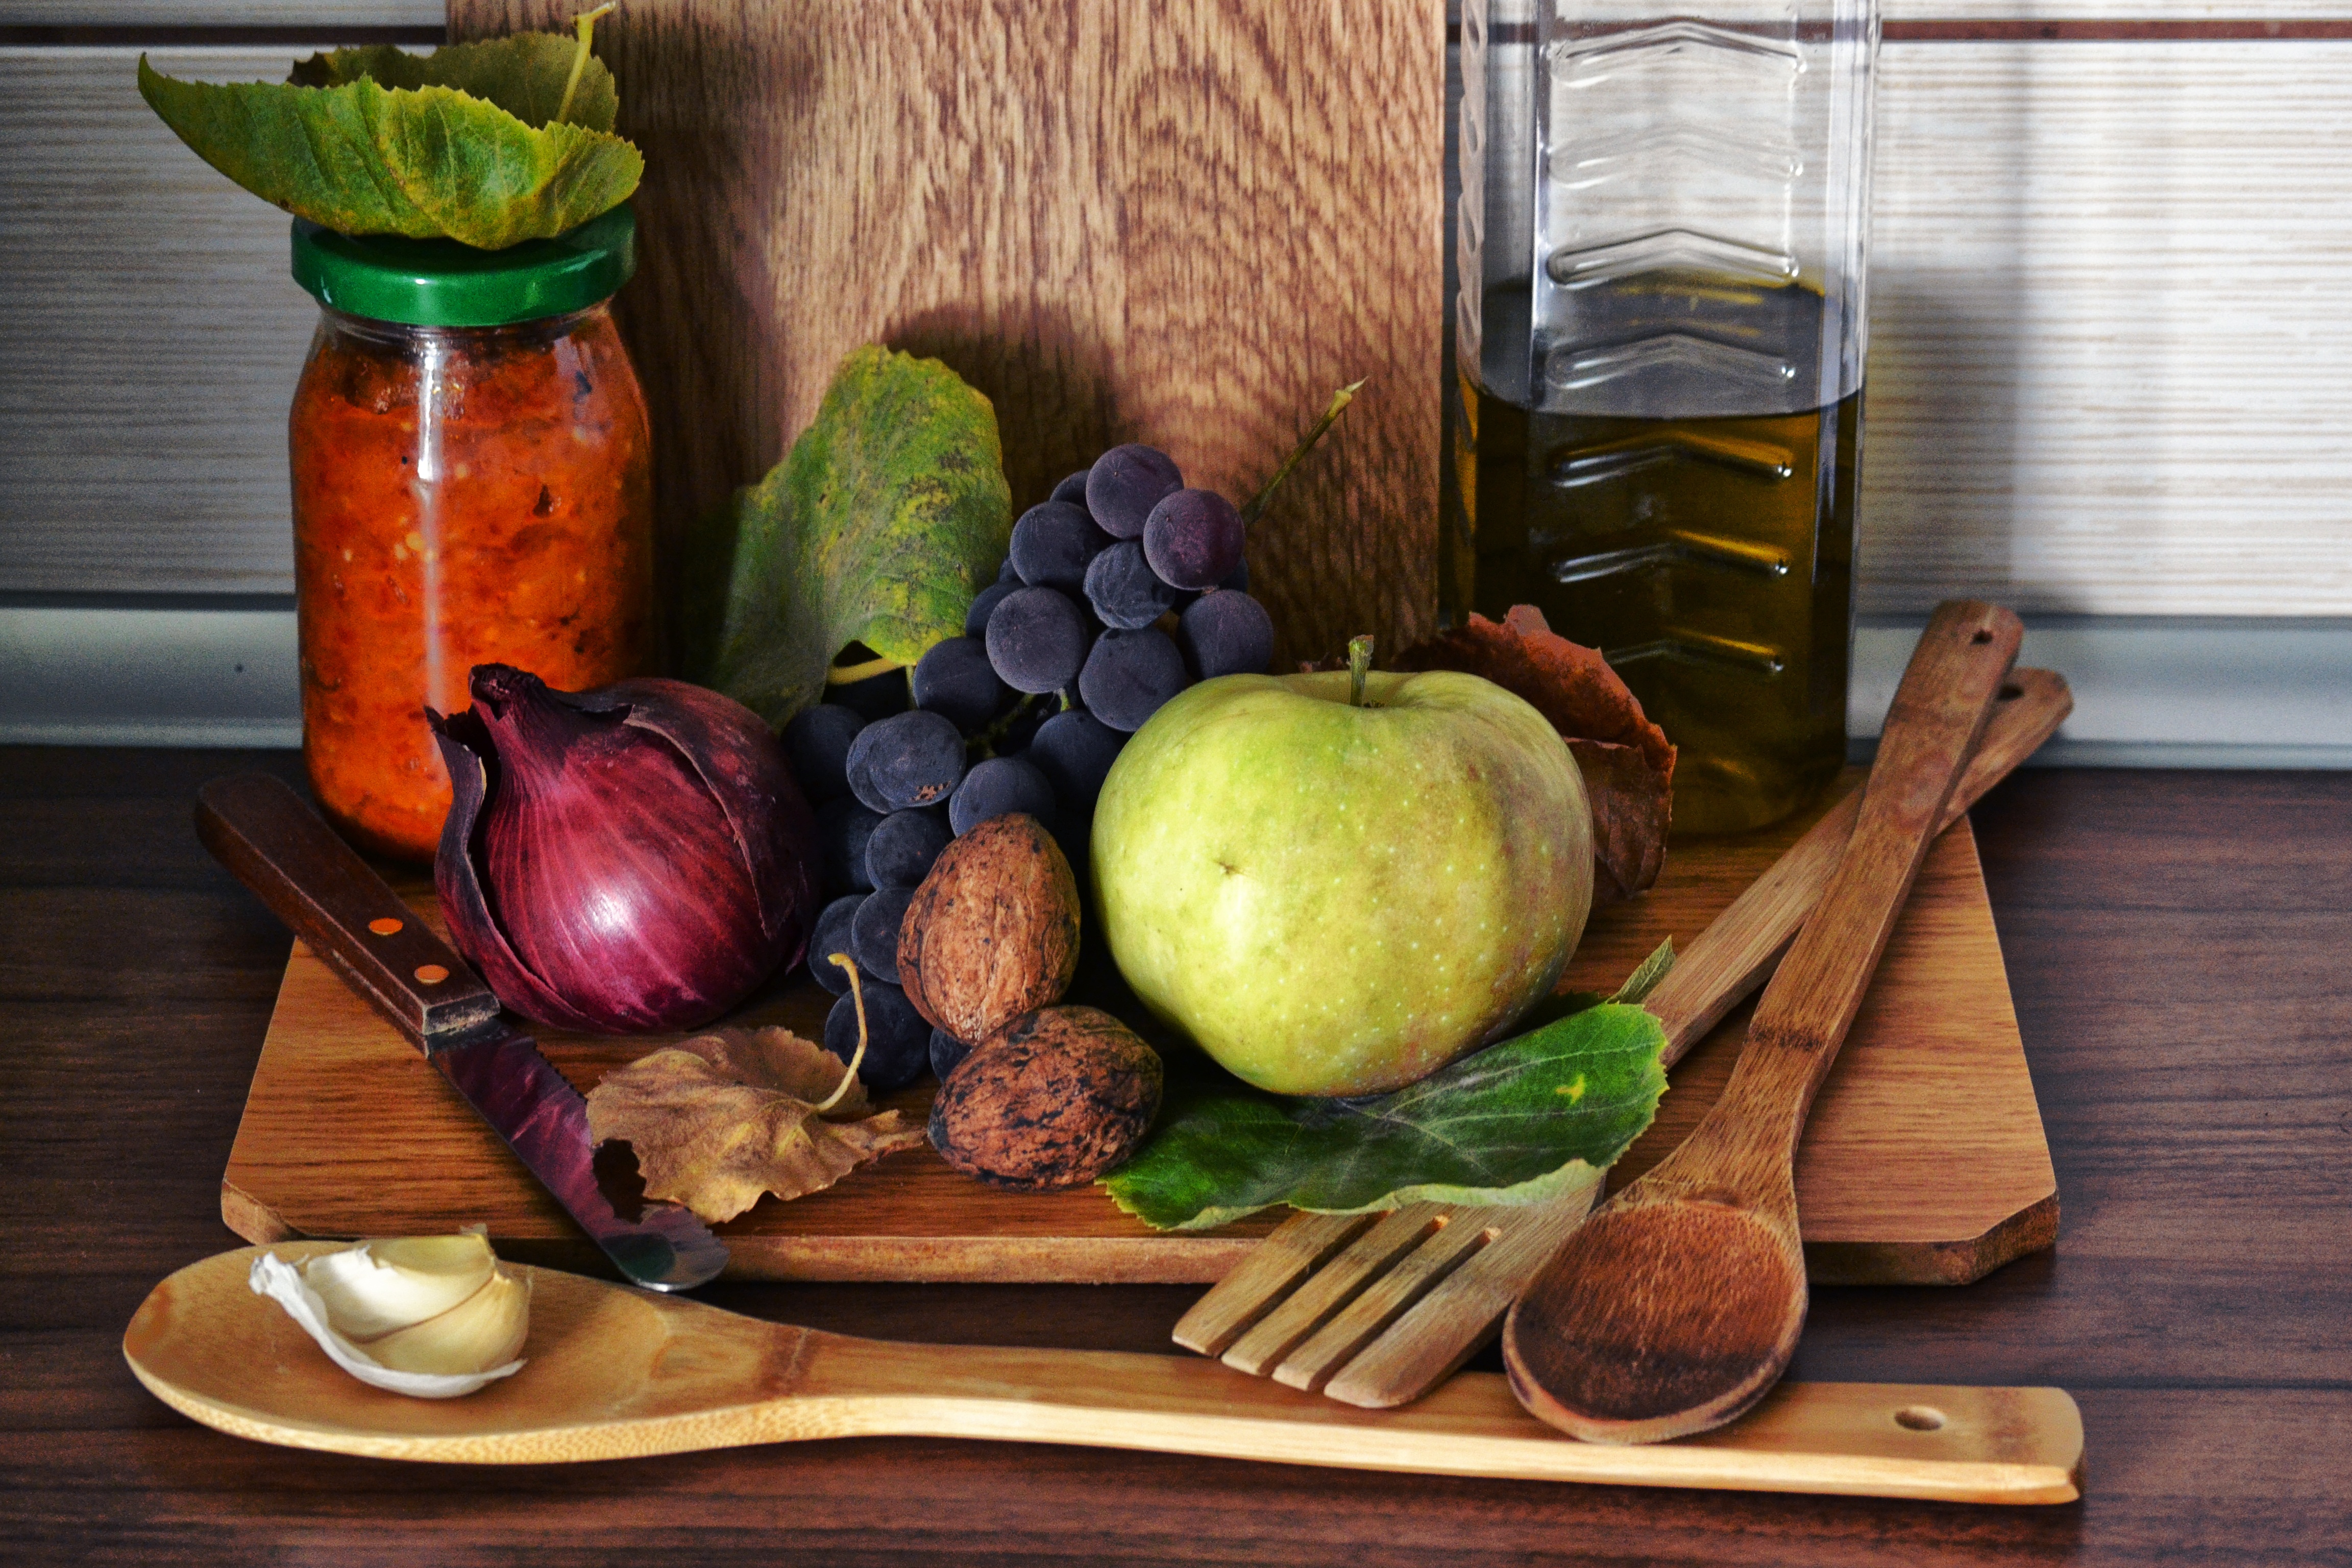
apple, plant, fruit, food, green, collection, garlic, produce, vegetable, color, autumn, fresh, healthy, delicious, still life, onion, painting, freshness, vitamin, nutrition, grapes, vegetarian, raw, olive oil, hungarian, diet, walnuts, organic, fruits and vegetables, still life photography, pepper paste, plated vegetables, plated fruit